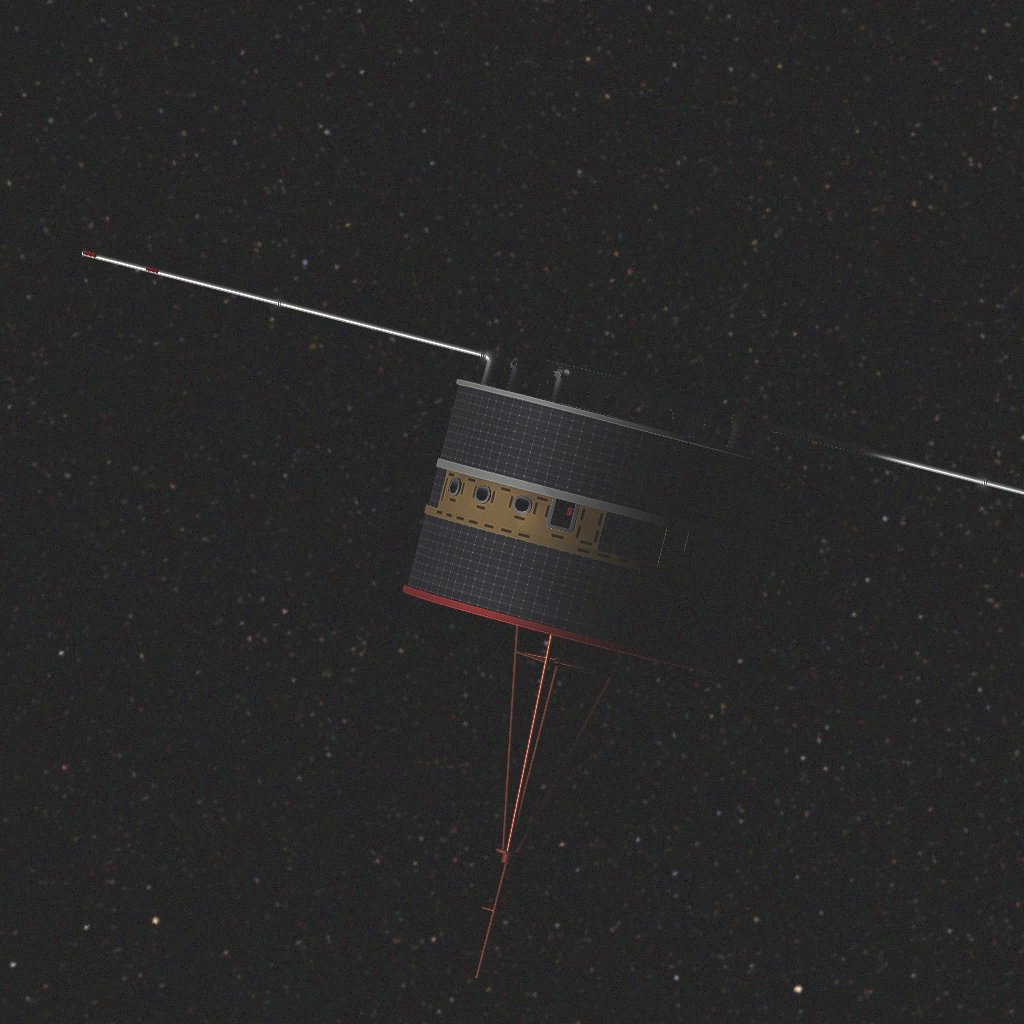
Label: double_star